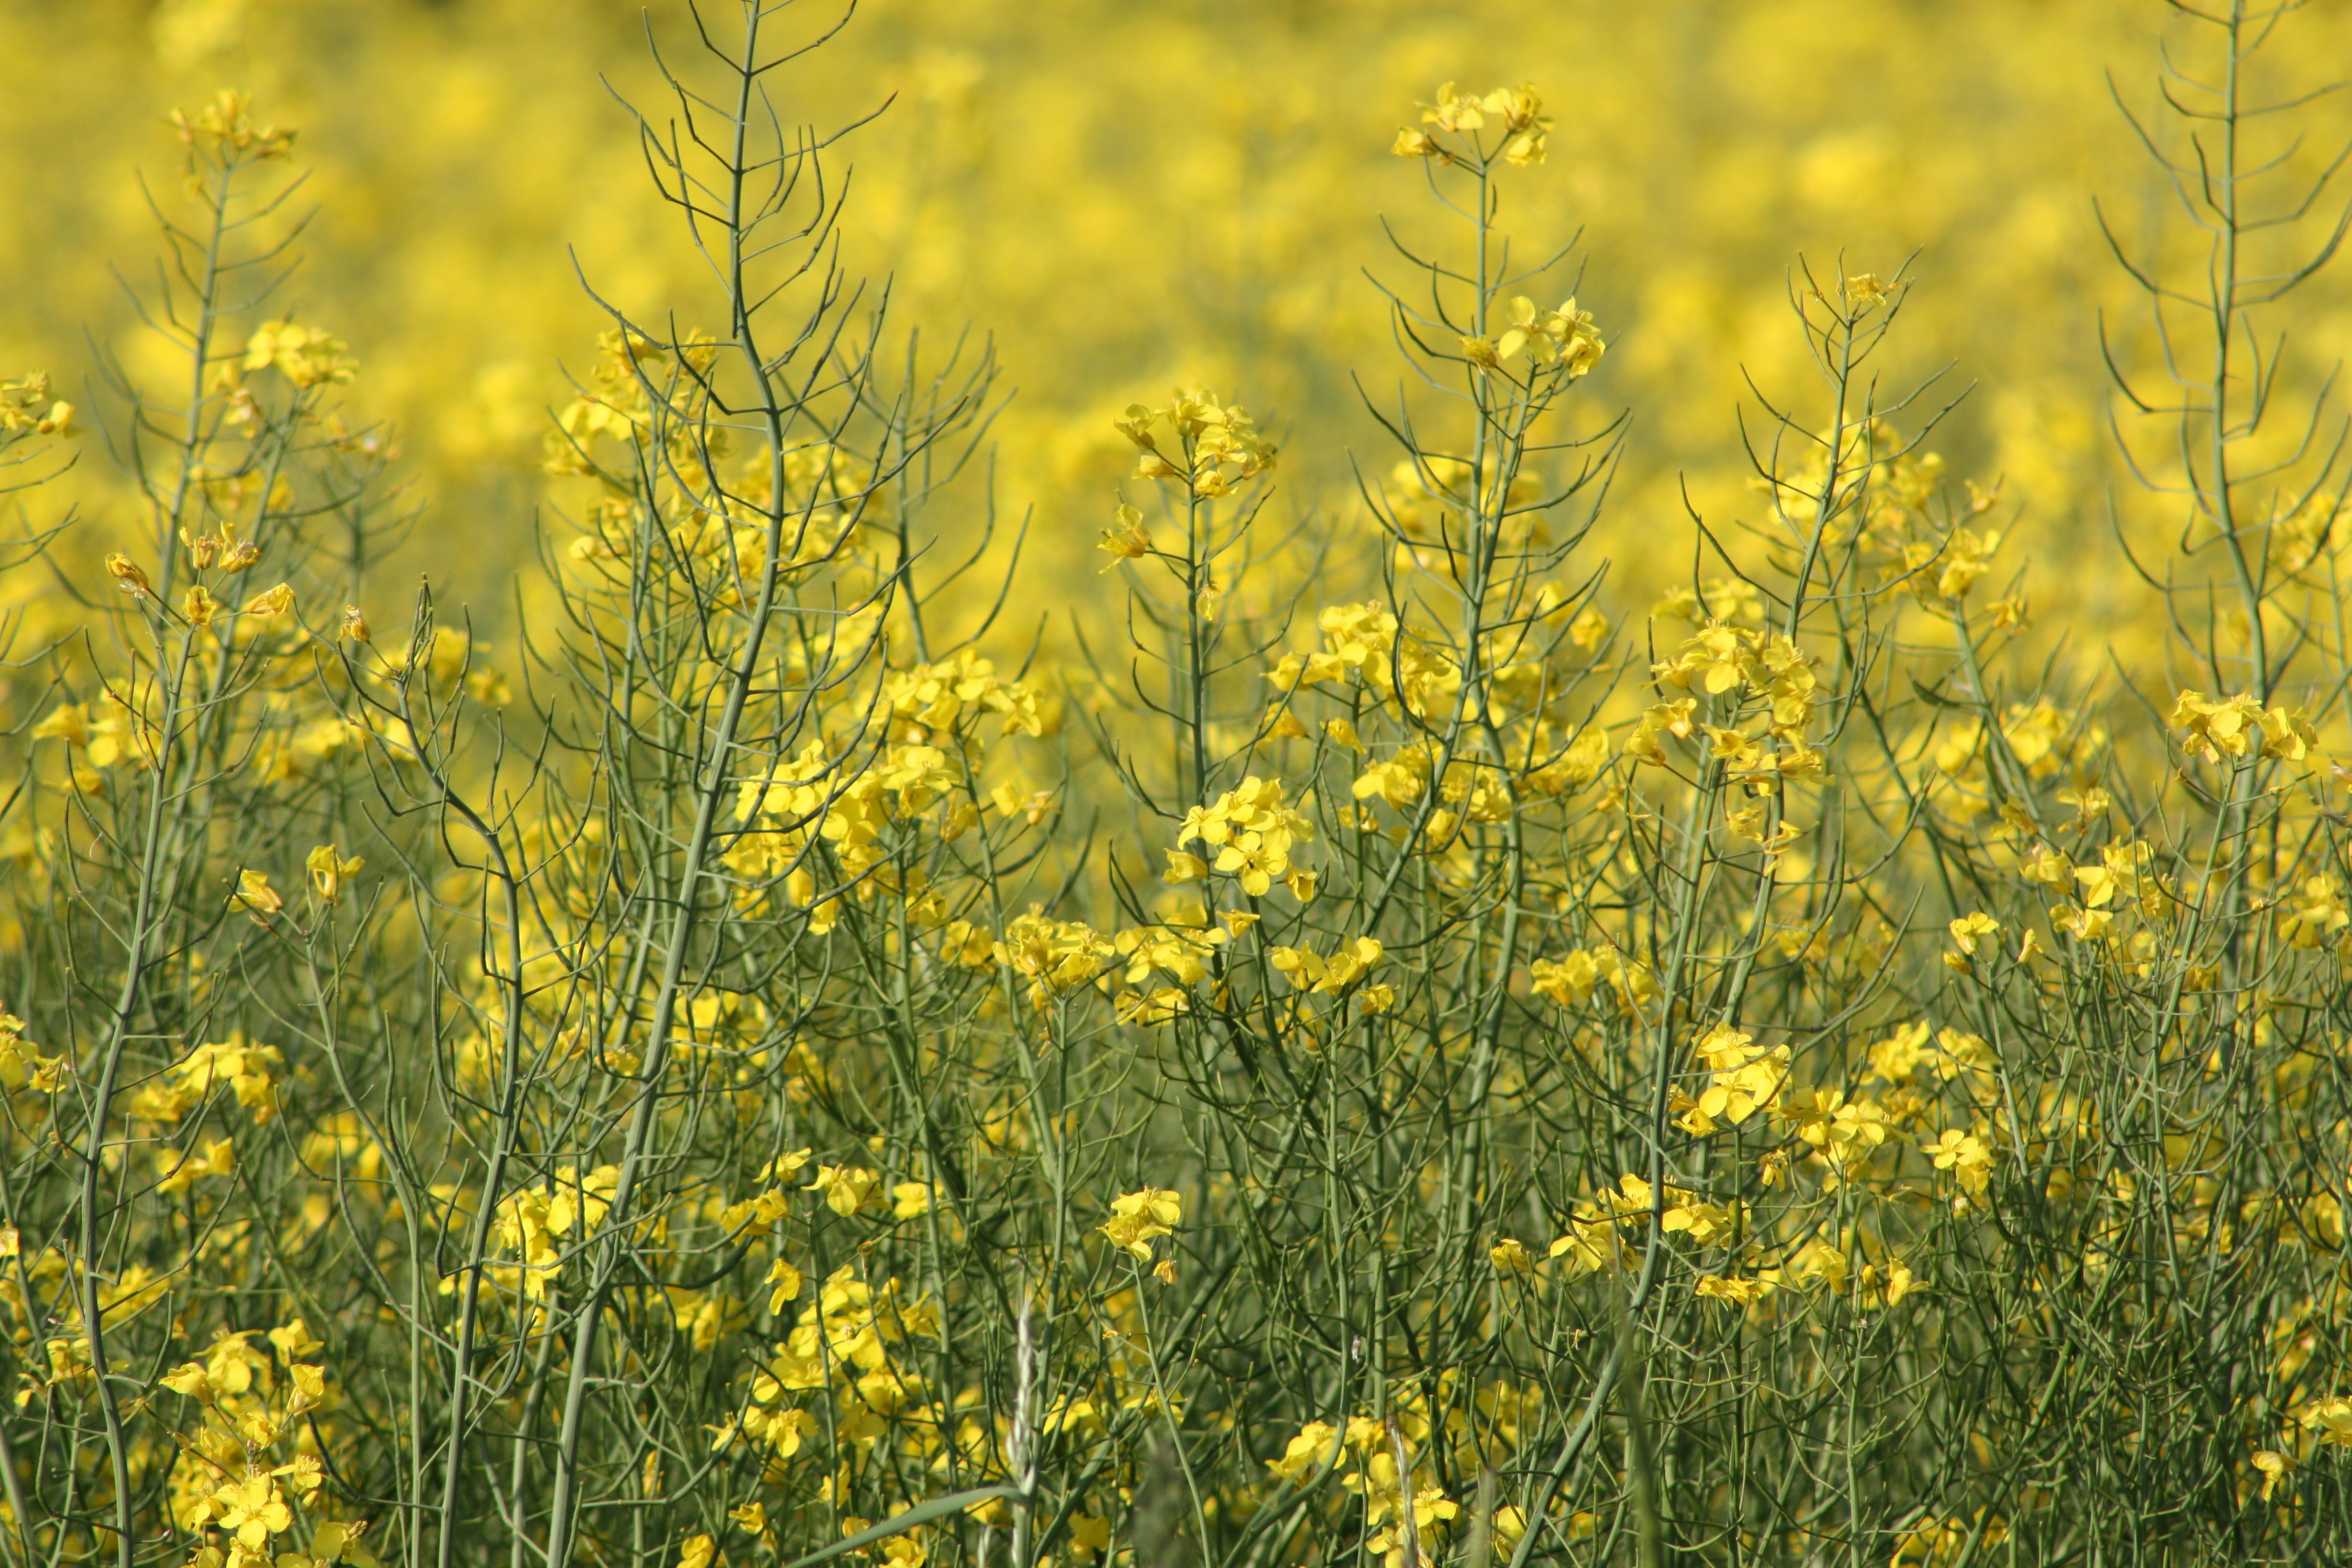
plant, field, meadow, prairie, flower, food, spring, green, produce, vegetable, crop, yellow, agriculture, rapeseed, grassland, denmark, canola, mustard, brassica, oilseed rape, flowering plant, grass family, land plant, mustard plant, mustard and cabbage family, brassica rapa